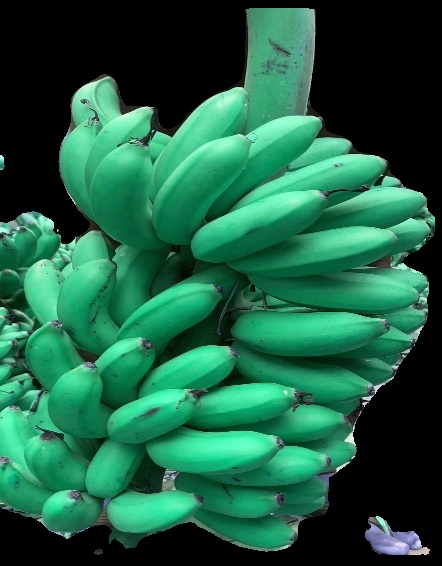
Variety: rasbale
Grade: grade1